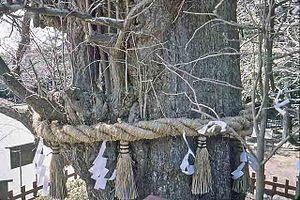
.